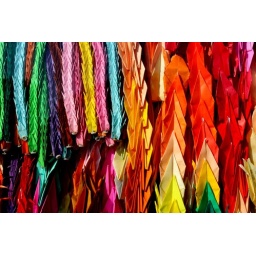
These colorful paper swans are made as a request for world-peace in Hiroshima...